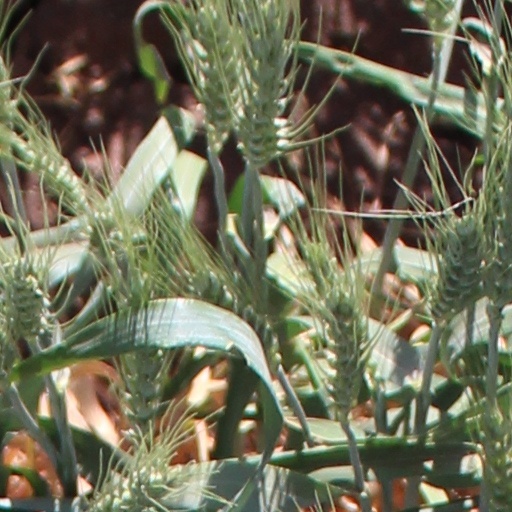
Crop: wheat